Bulgars

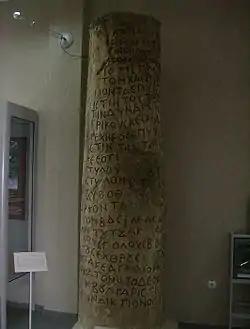
The reconstructed copy of Chatalar Inscription by Khan Omurtag (815–831). It is written in Greek, and top two lines read: "Kanasubigi Omortag, in the land where he was born is archon by God. In the field of Pliska...".

The origin and language of the Bulgars has been the subject of debate since around the start of the 20th century. It is generally accepted that at least the Bulgar elite spoke a language that was a member of the Oghur branch of the Turkic language family, alongside the now extinct Khazar and the solitary survivor of these languages, Chuvash.